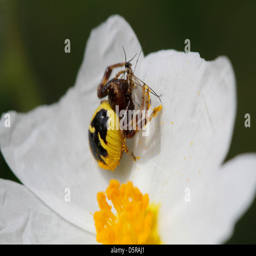
a bee is trapped by a spider that was hiding on aa flower